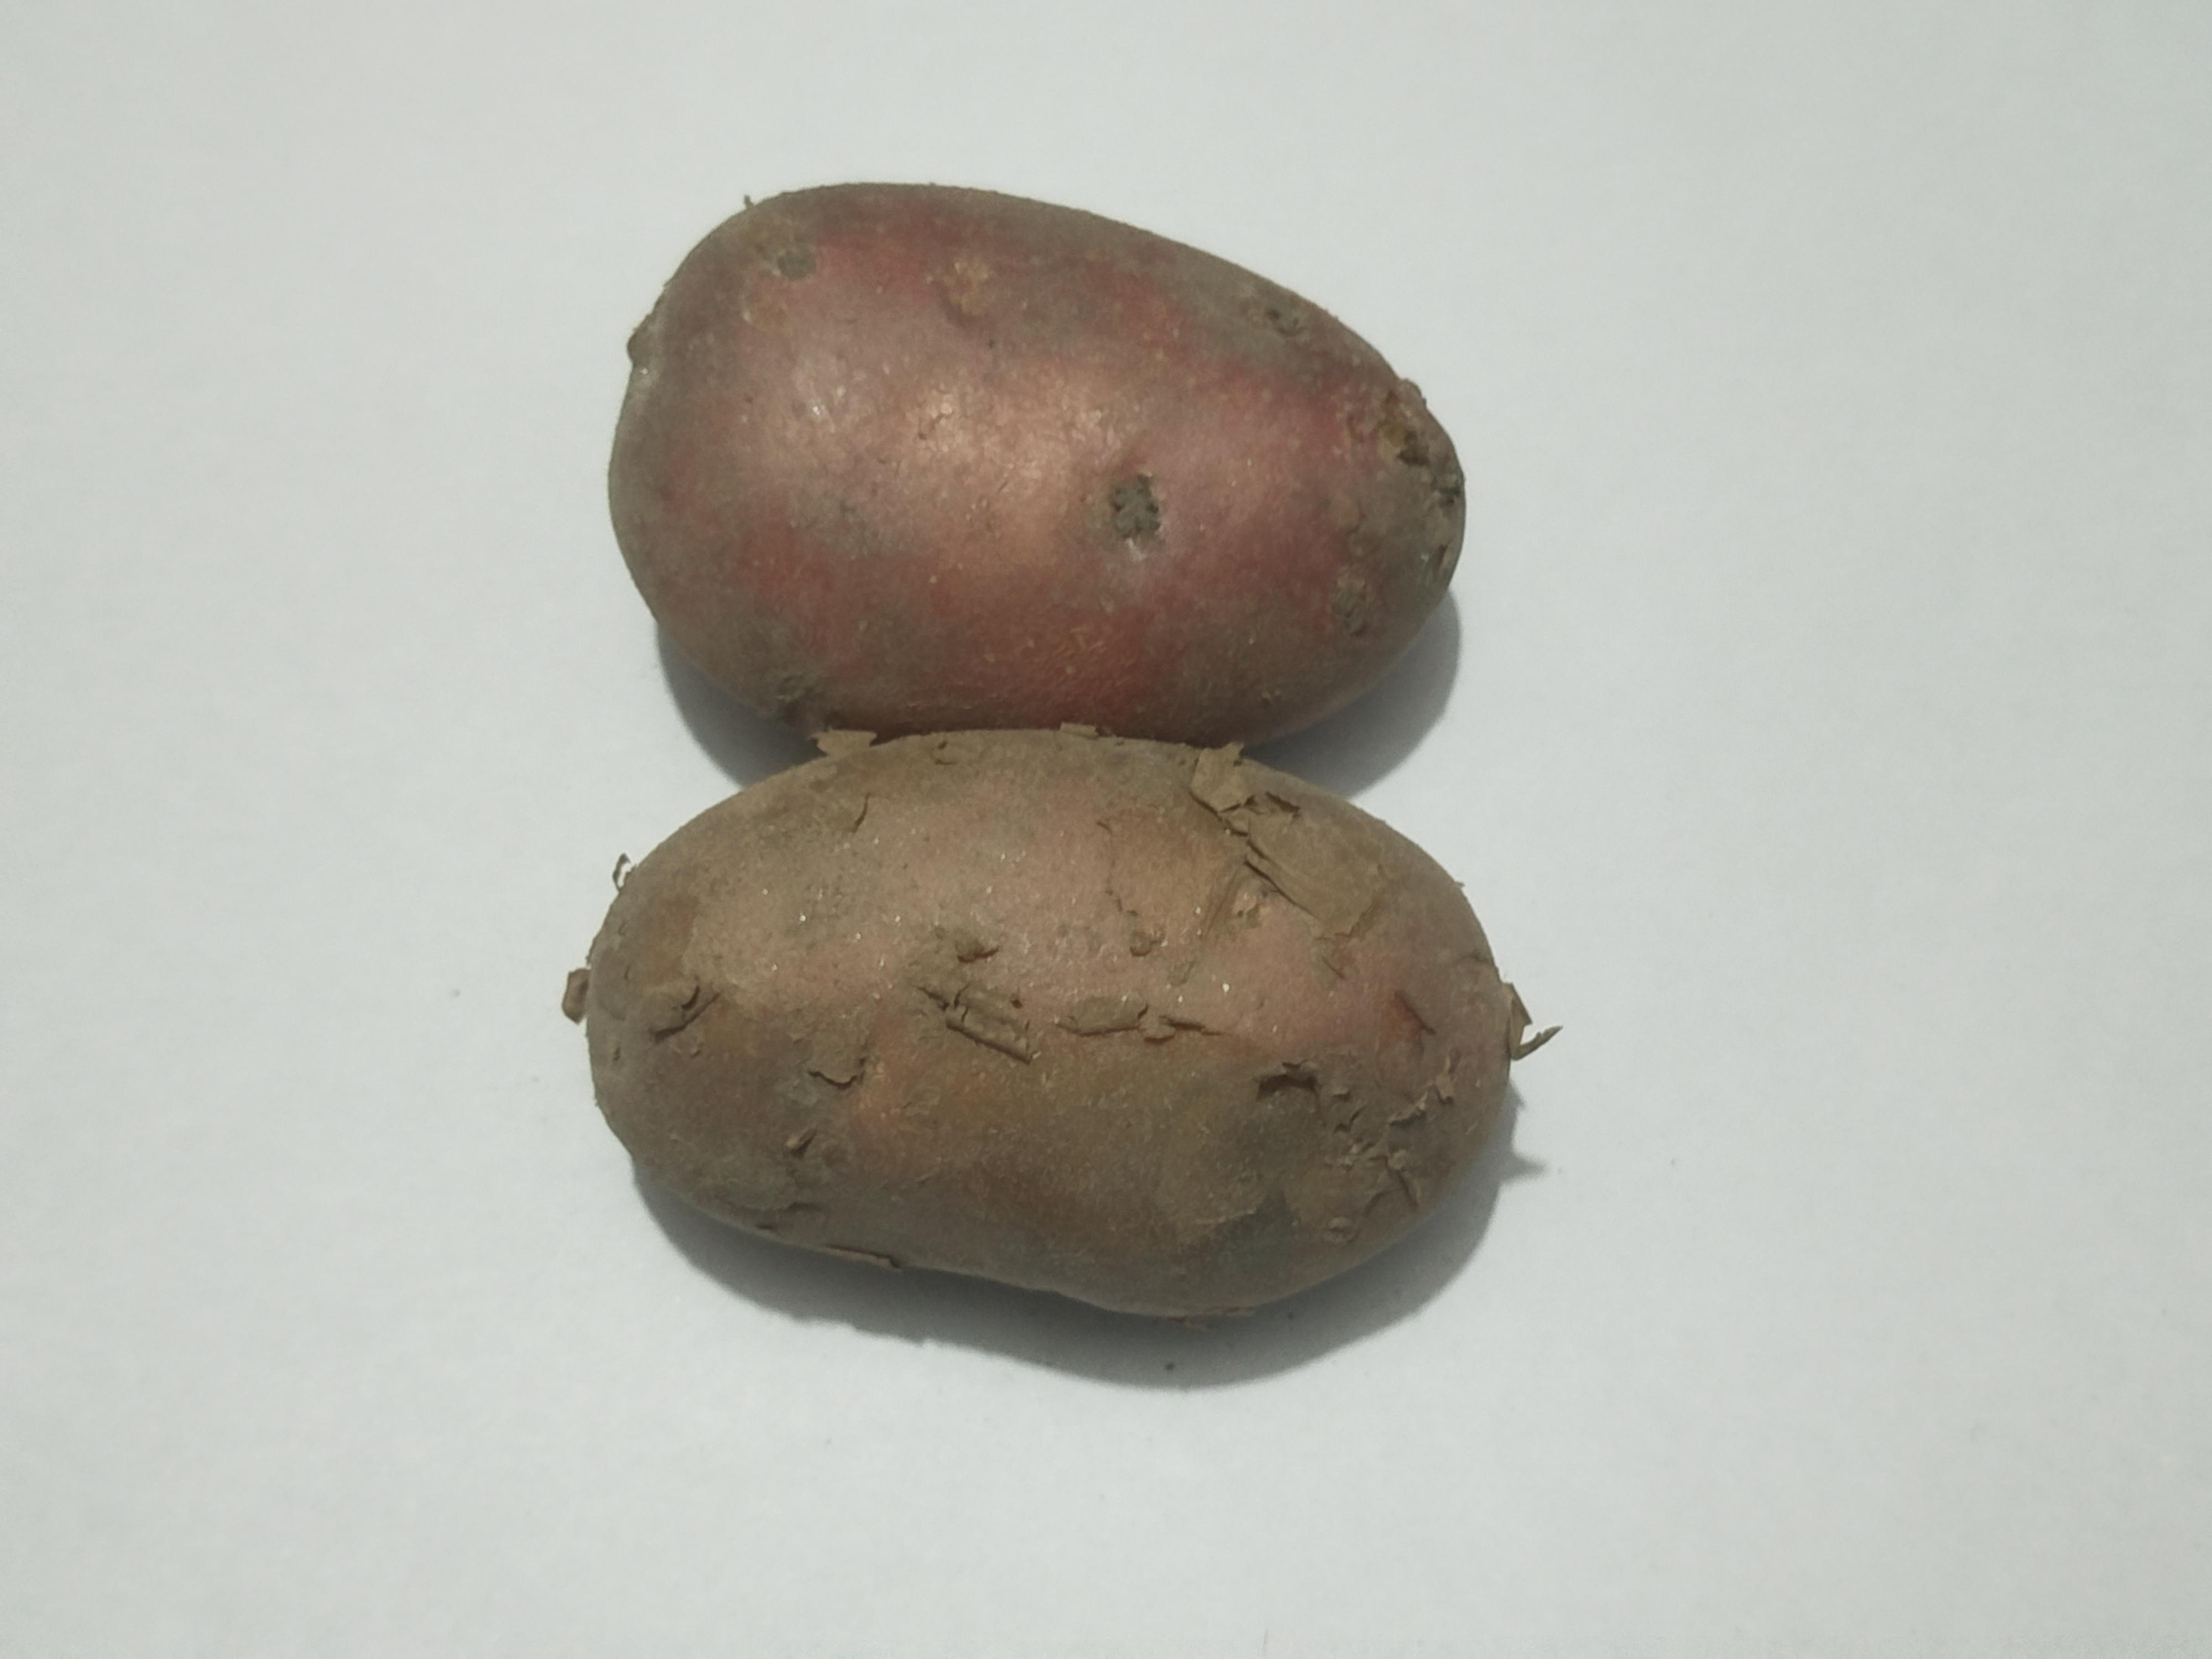
Label: Potato